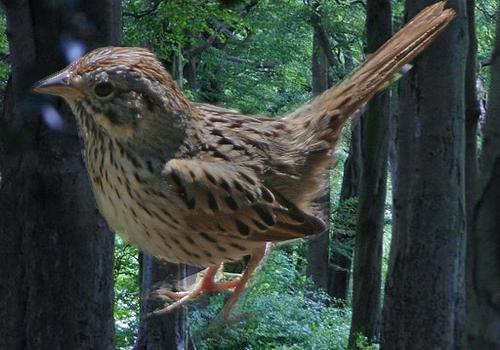
Bird species: Lincoln_Sparrow
Bird type: landbird
Background: land